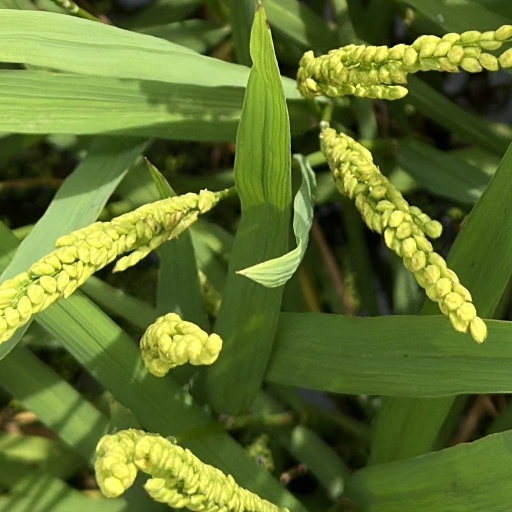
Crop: rice